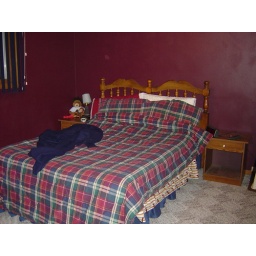
Master bedroom in first house before we re-painted it